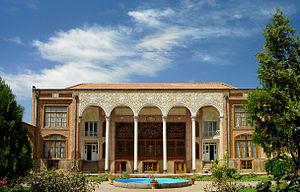
Tabriz, est la capitale de la province de l'Azerbaïdjan oriental, au nord-ouest de l'Iran. Elle se trouve sur le cours de la rivière Talkheh, près du lac d'Ourmia, à proximité des frontières de la République d'Azerbaïdjan et de l'Arménie. Sa population s'élève à 1 424 641 habitants.
Les provinces d'Iran, au nombre de 31, sont gouvernées depuis une ville centrale, généralement la plus grande ville de la province. Le gouverneur d'une province est nommé par le ministre de l'Intérieur.
L'université de l'art islamique de Tabriz est l'une des trois universités provinciales de l’art en Iran. Elle a été fondée en 1997 et avait pour but premier d'enseigner les arts et artisanats traditionnels de l’Iran, comme le tapis, la miniature, l'art du verre, la bijouterie, l'orfèvrerie, l'art du metal, l'art de bois et la poterie. Aujourd'hui, elle s'est diversifiée et propose des cours d'urbanisme, d'architecture ou de multimédia, ainsi que des études théoriques sur l'art islamique, son esthetique et son histoire.